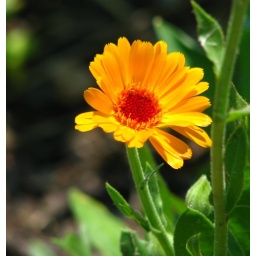
Calendula in the girls flower box